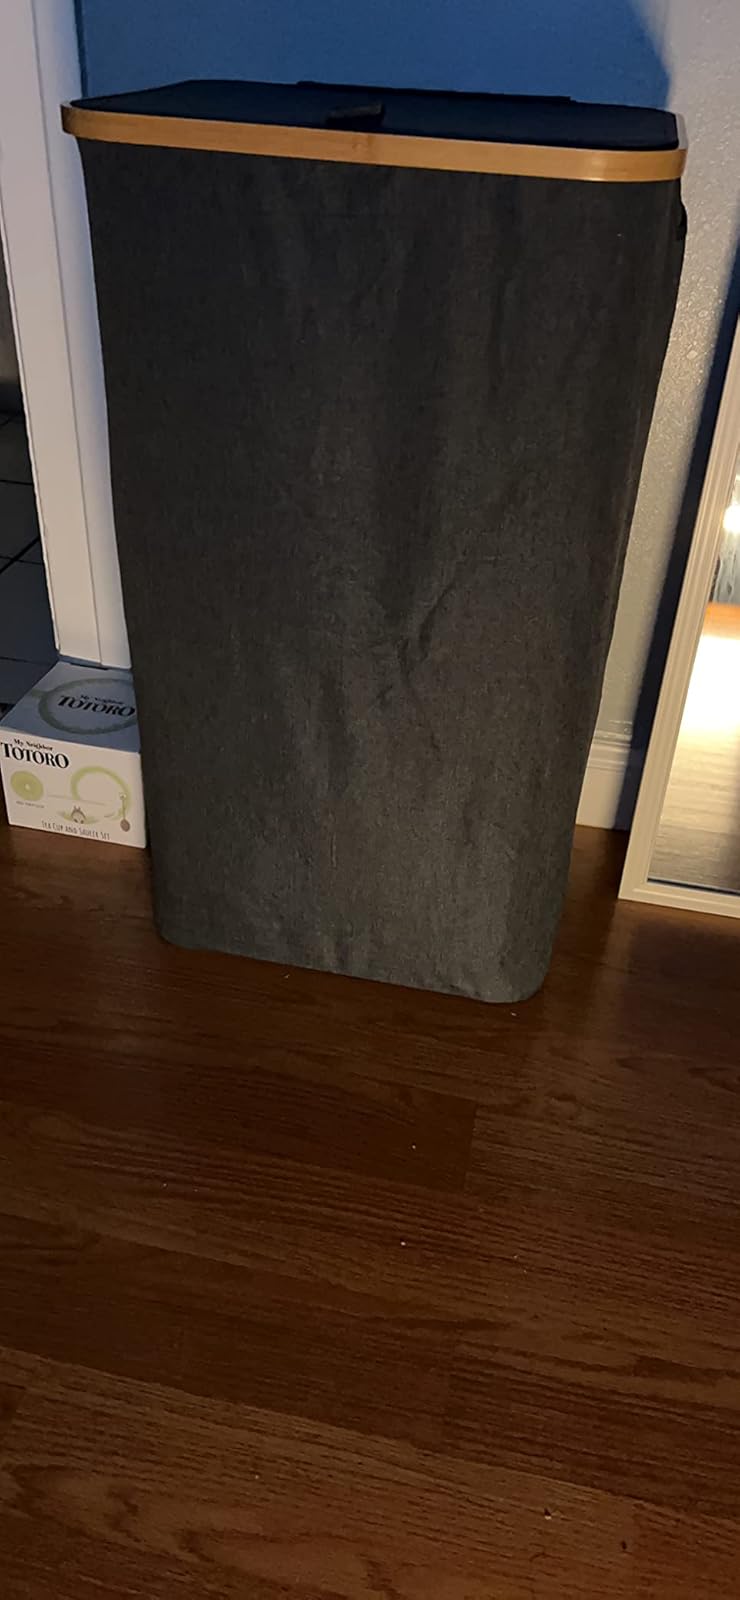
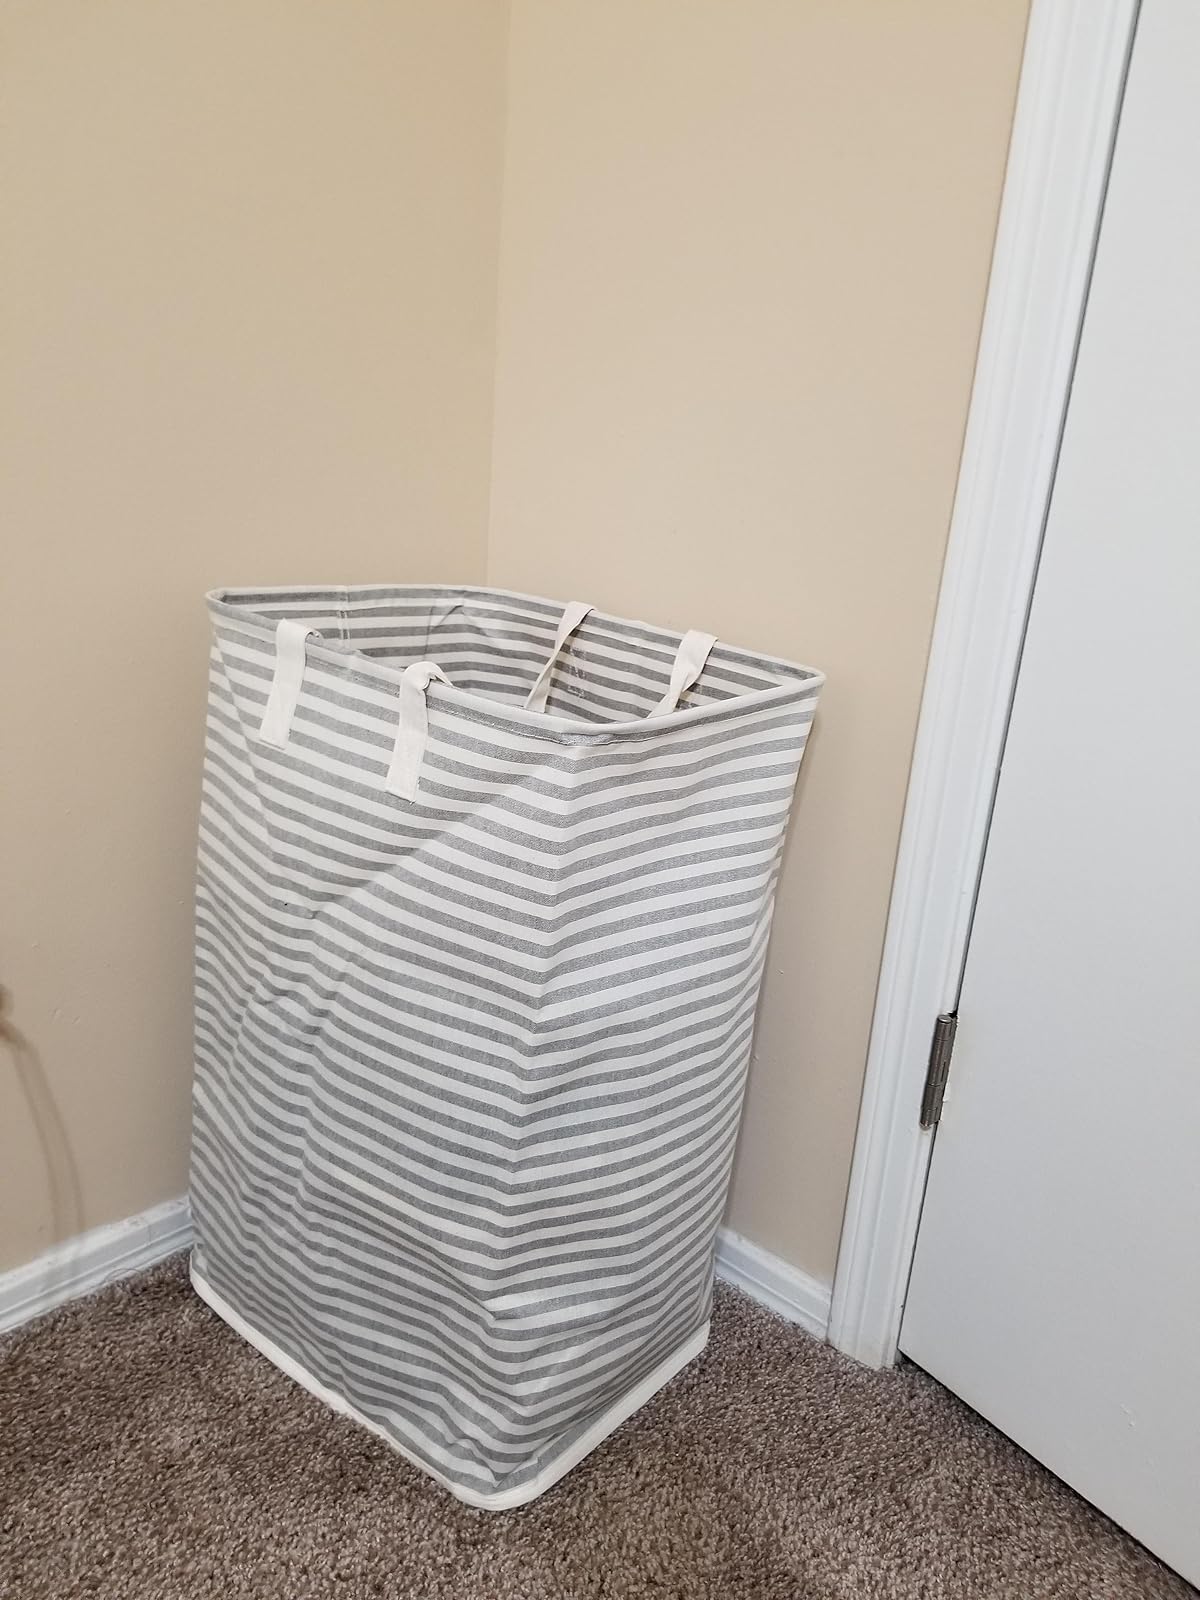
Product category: items_hamper
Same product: no